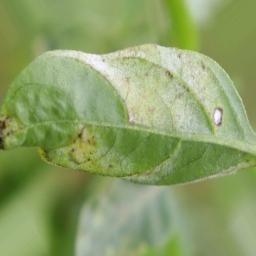
Label: powdery mildew